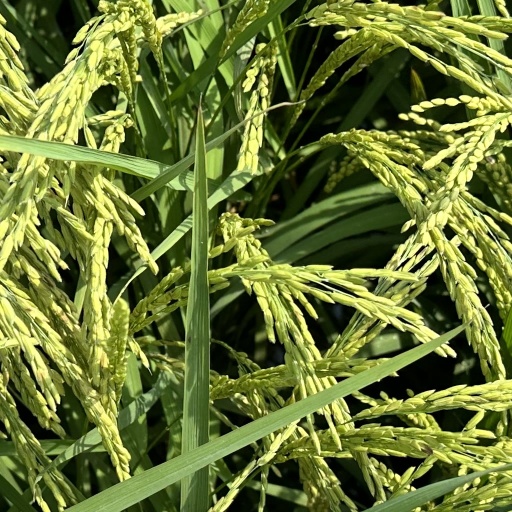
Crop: rice